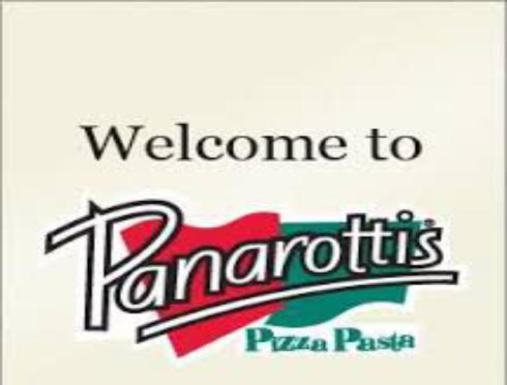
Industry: Food